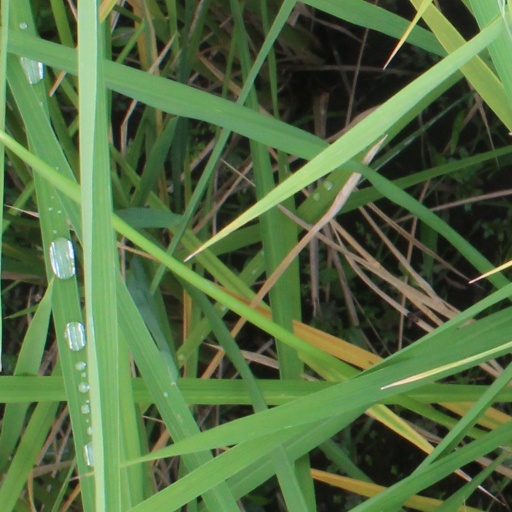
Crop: rice